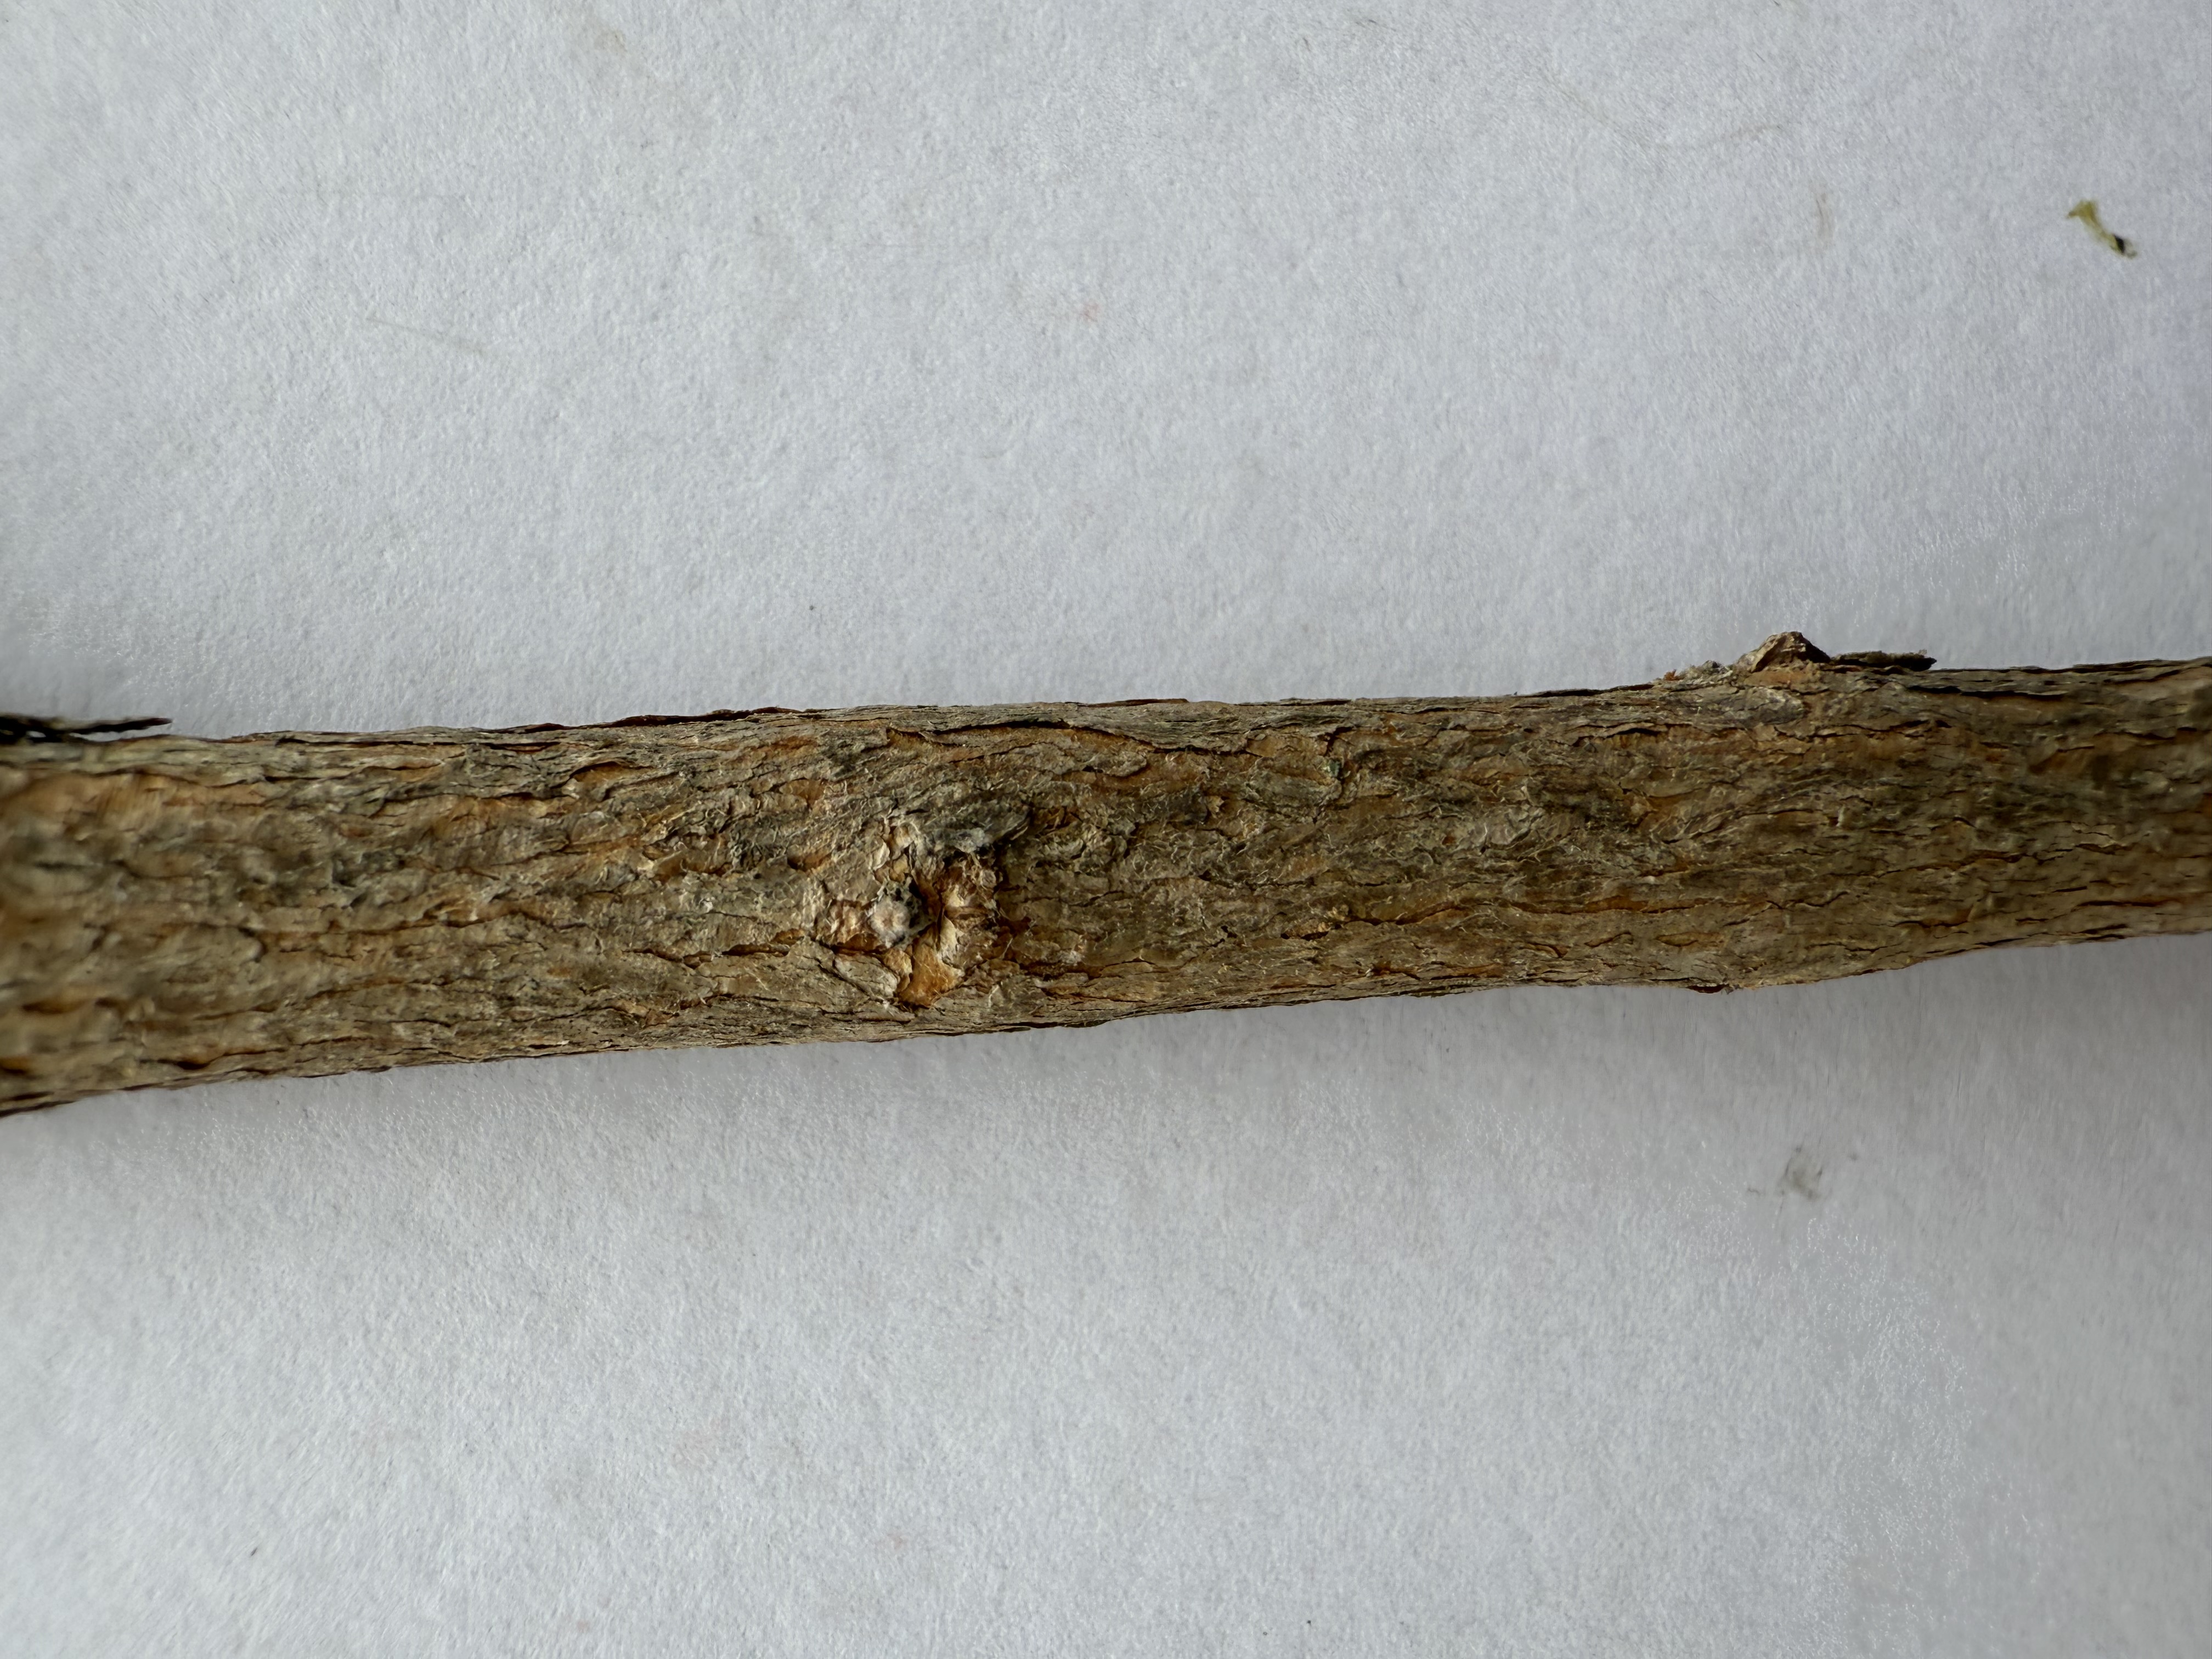
Variety: Feijoa